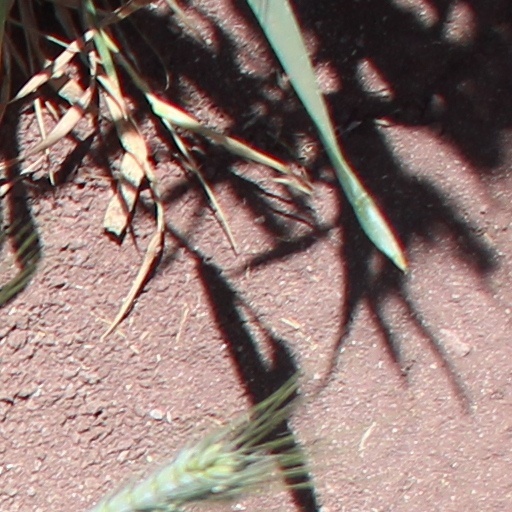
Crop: wheat